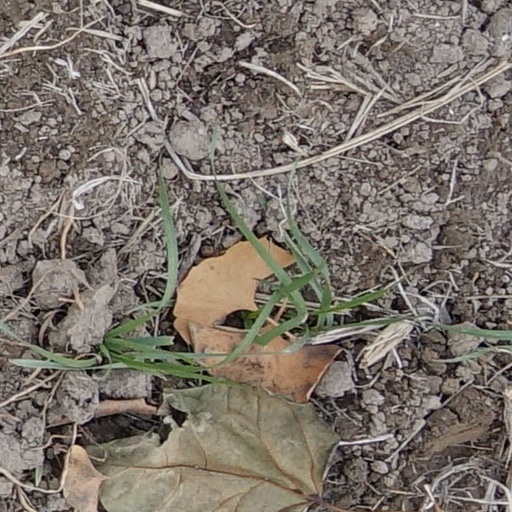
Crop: wheat